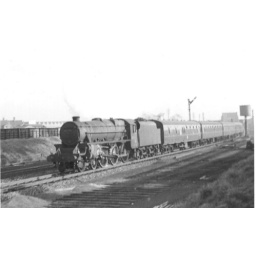
Black 5 45198 leaves Loughborough Central. Note the water tower in the background